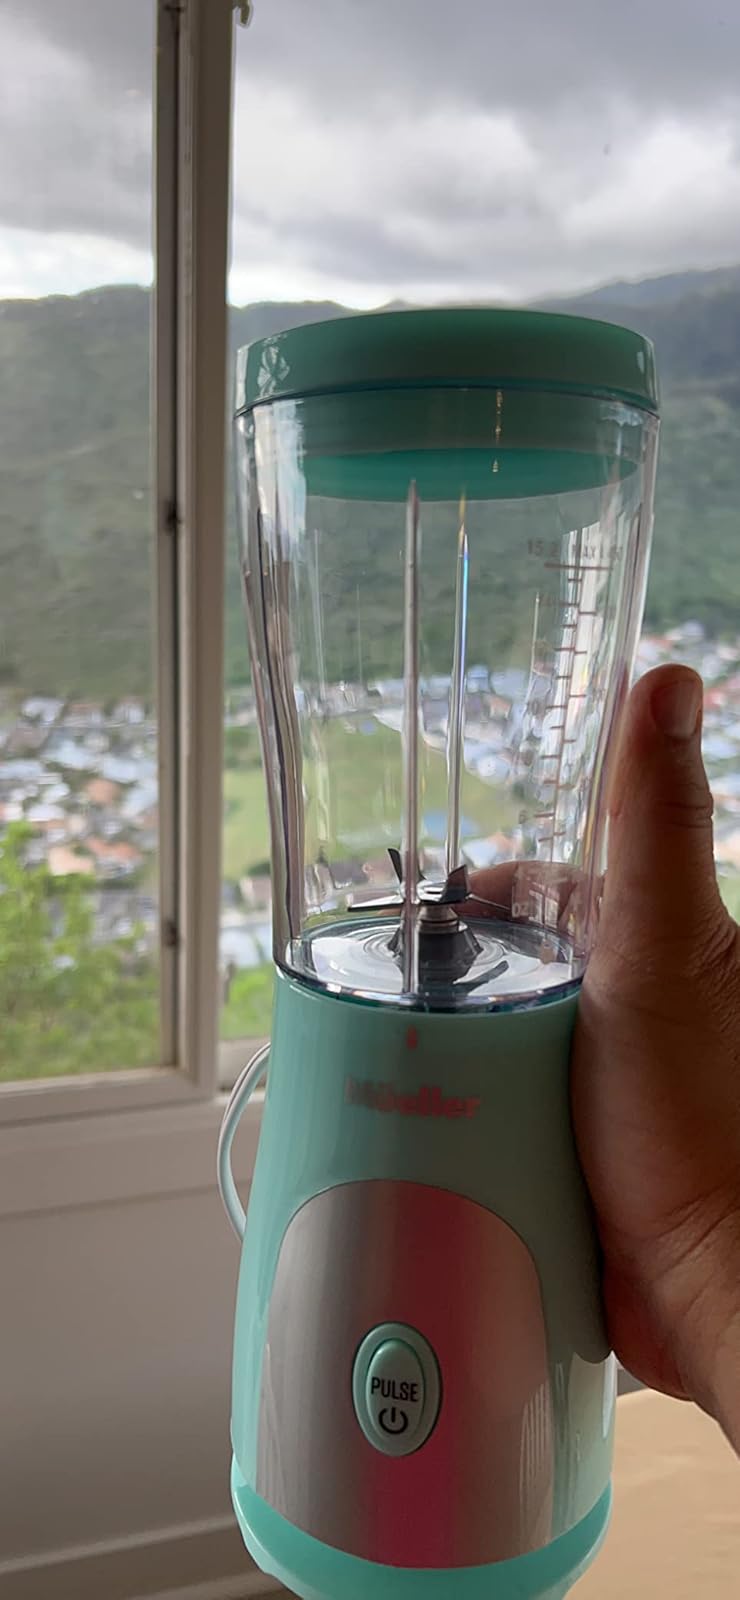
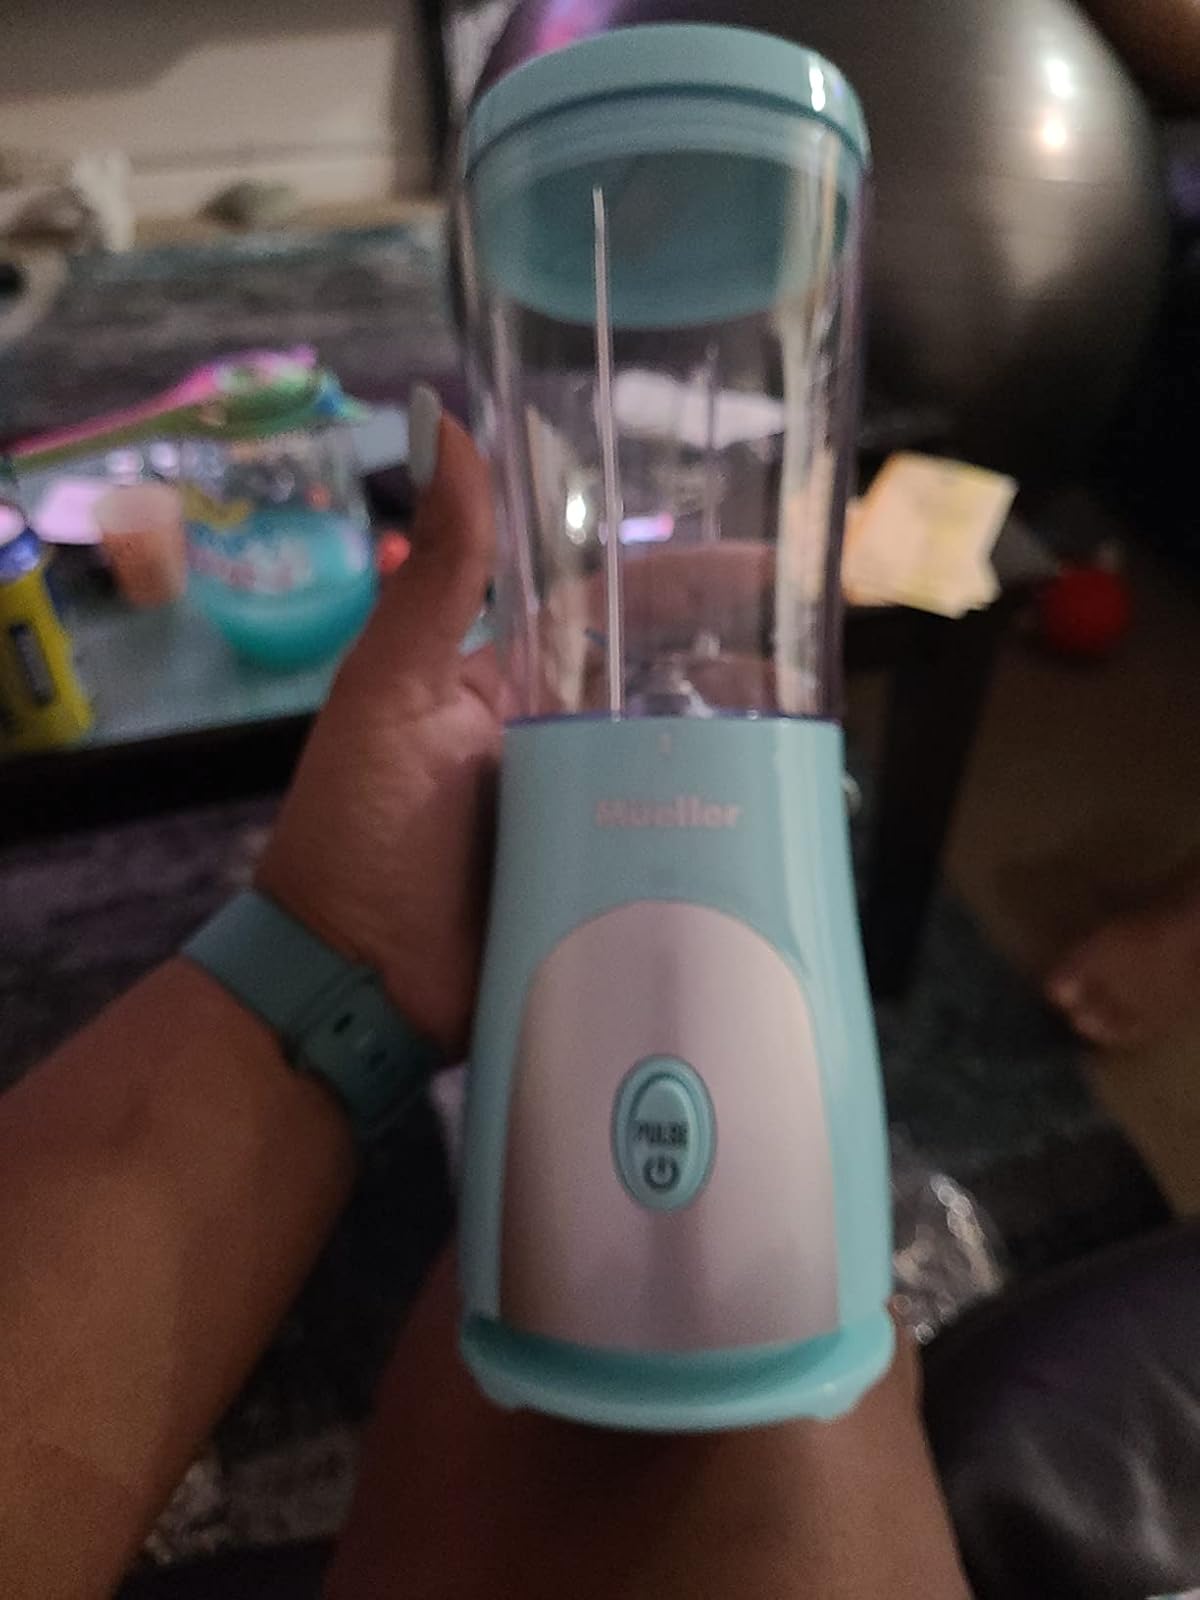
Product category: items_blender
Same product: yes